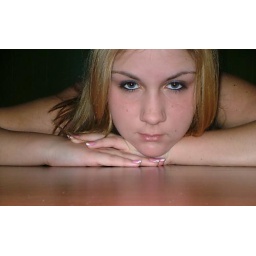
i was in my kitchen floor with no clothes on...lol